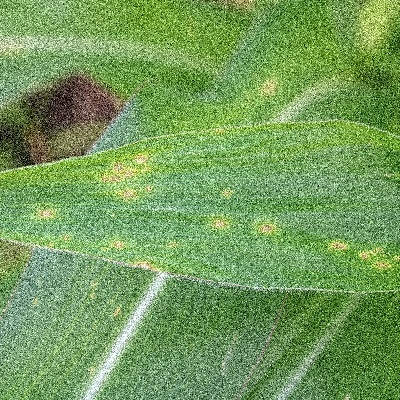
Label: Corn_(Maize)___Leaf_Spot